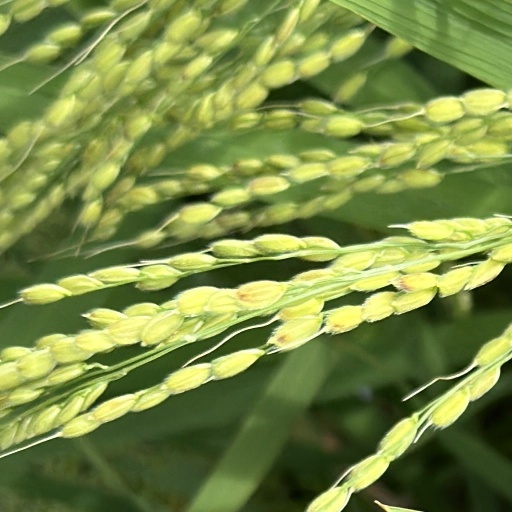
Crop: rice